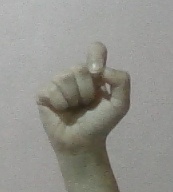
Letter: fa